Omar al-Bashir

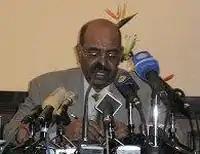
Al-Bashir in Beijing, China, 3 November 2006

On 14 July 2008, the Chief Prosecutor of the International Criminal Court (ICC), Luis Moreno Ocampo, alleged that al-Bashir bore individual criminal responsibility for genocide, crimes against humanity, and war crimes that had been committed in Darfur since 2003. The prosecutor accused al-Bashir of having "masterminded and implemented" a plan to destroy the three main ethnic groups—Fur, Masalit, and Zaghawa—with a campaign of murder, rape, and deportation. The arrest warrant is supported by NATO, the Genocide Intervention Network, and Amnesty International.